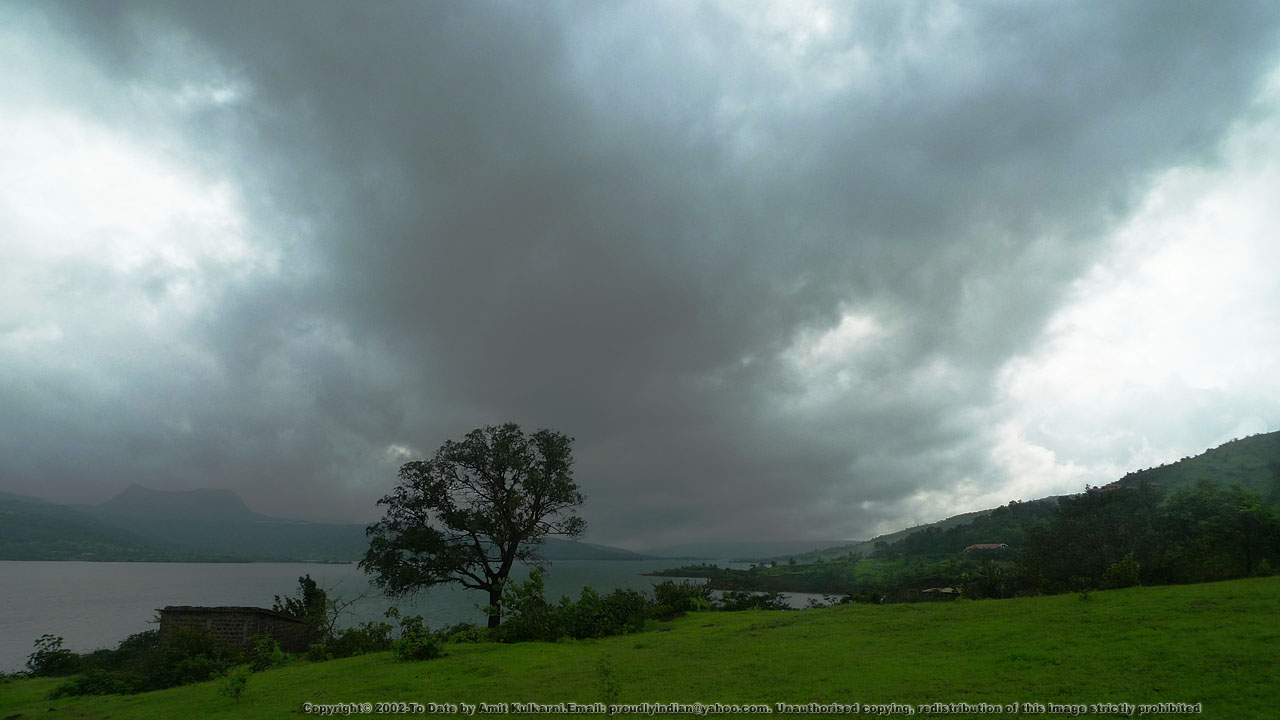
Weather: cloudy or overcast